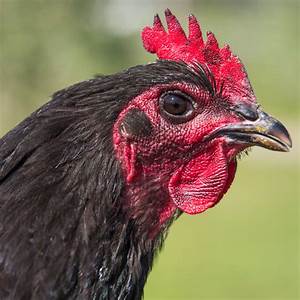
Label: gallina